Uzbek Mosque

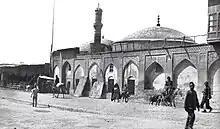
The mosque in

The mosque's construction dates from 1682 CE when the Emir of the Khanate of Bukhara, Abd al-Aziz Khan, built it at the tomb of his uncle, Quli Khan, who passed away in Baghdad on a trip to Hajj in 1650. Two years after his brother, Subhan Quli Khan, took the throne of the Khanate in 1680, Abd al-Aziz settled in the mosque to be with his uncle.